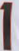
Number: 1